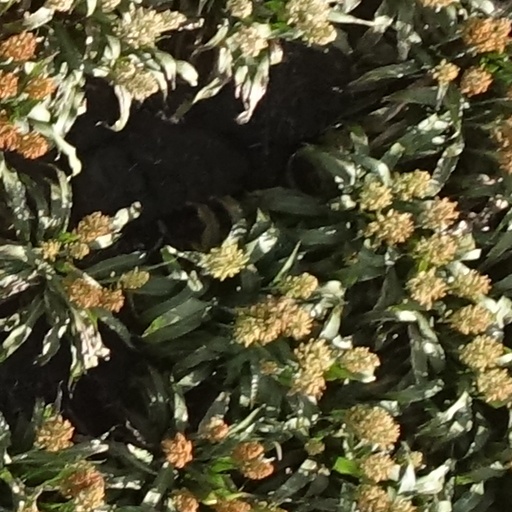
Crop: sorghum